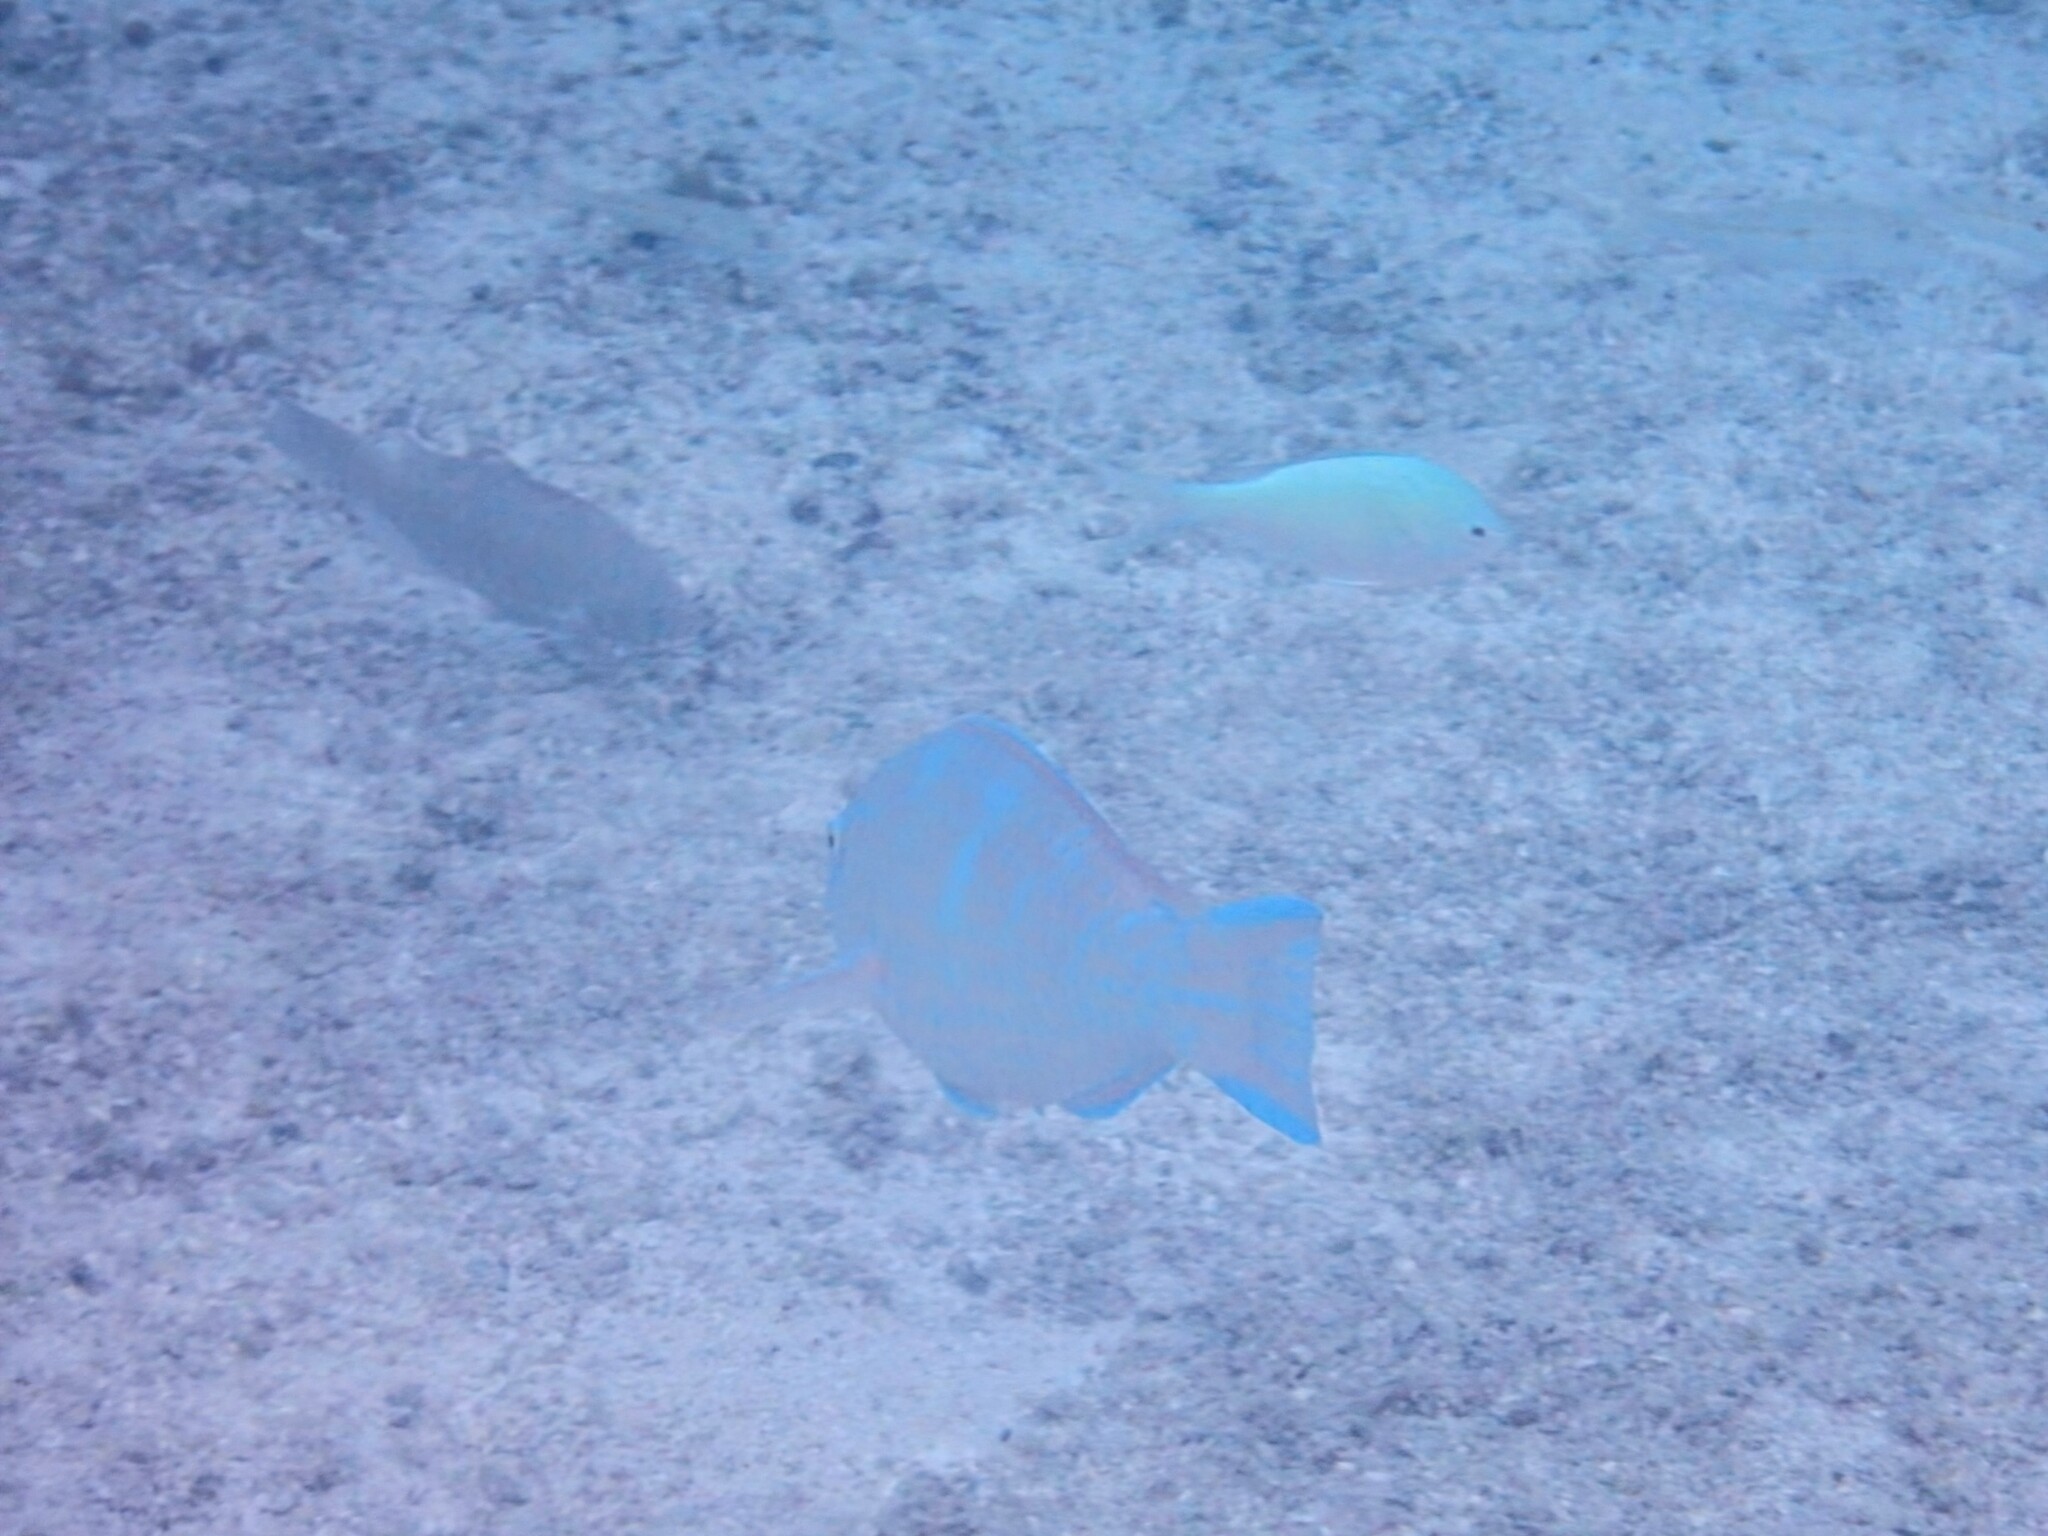
Scarus ghobban (Blue-barred Parrotfish)